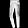
Label: Trouser